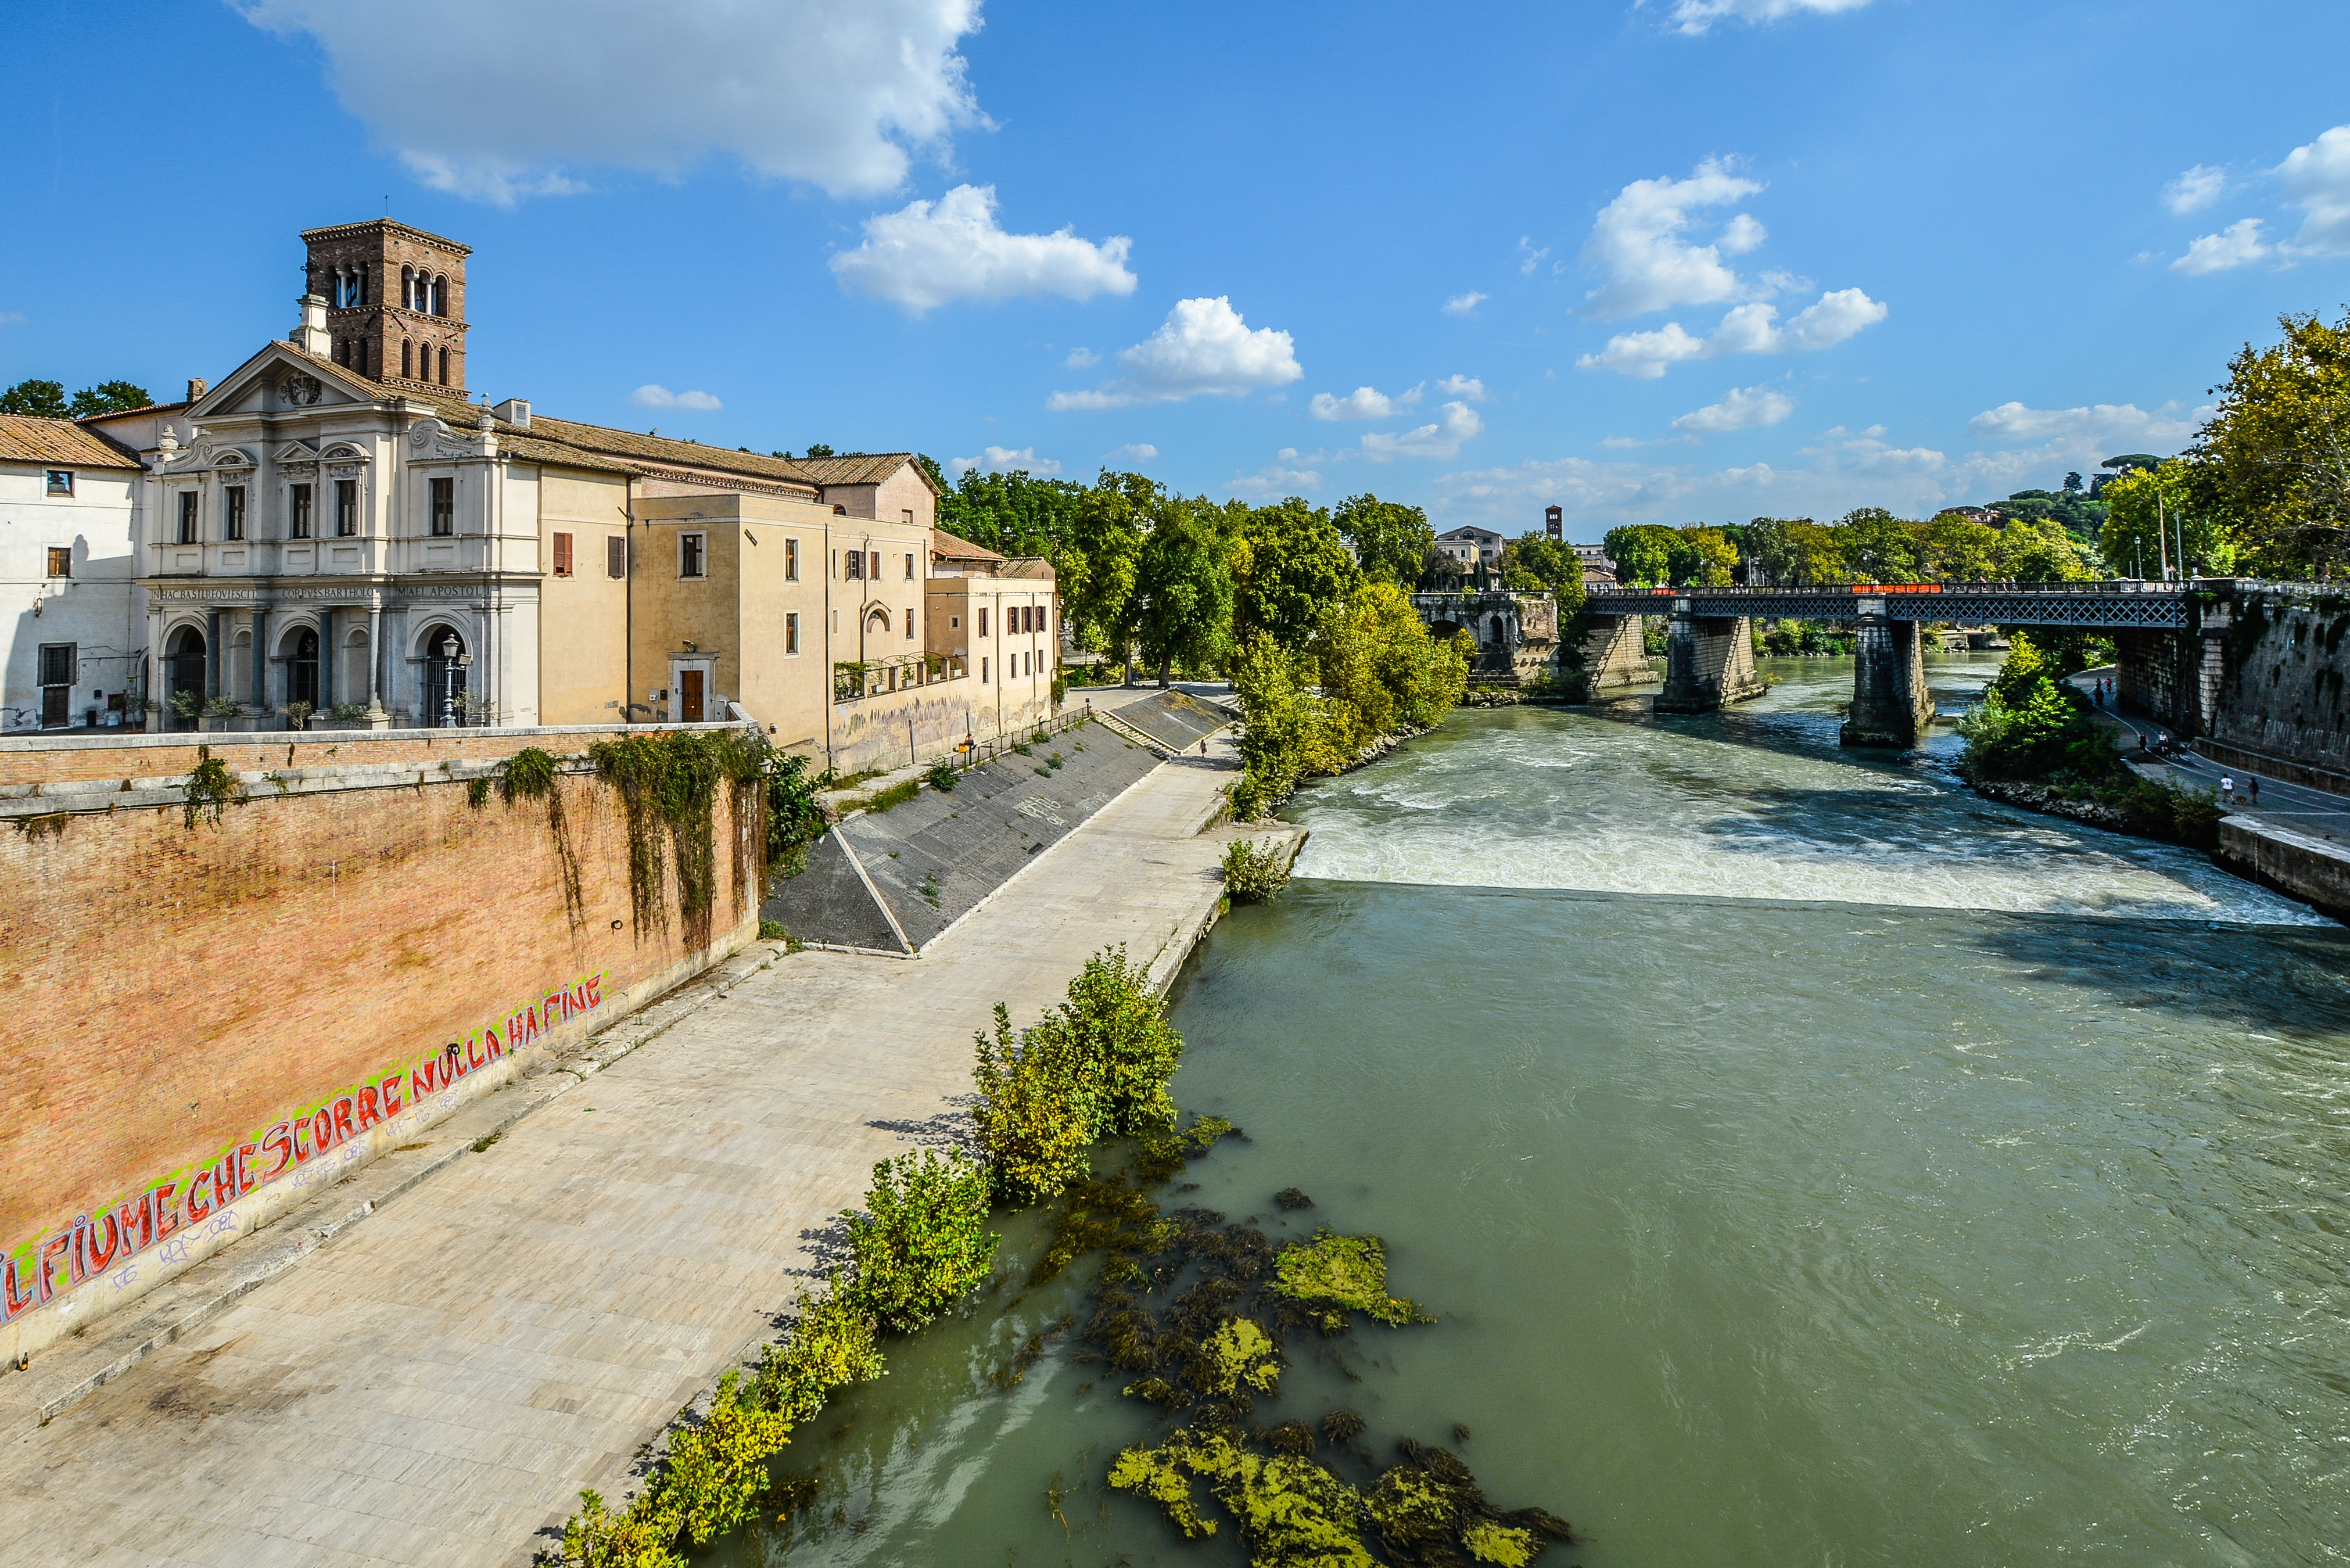
coast, architecture, bridge, town, river, canal, vacation, travel, island, italy, church, tourism, waterway, body of water, rome, estate, italian, moat, tiber, rural area